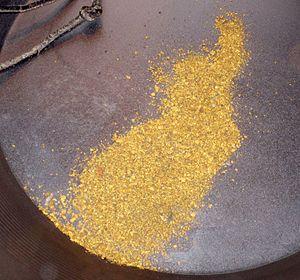
L'or est l'élément chimique de numéro atomique 79, de symbole Au. Ce symbole, choisi par Berzelius, est formé des deux premières lettres du mot latin aurum.